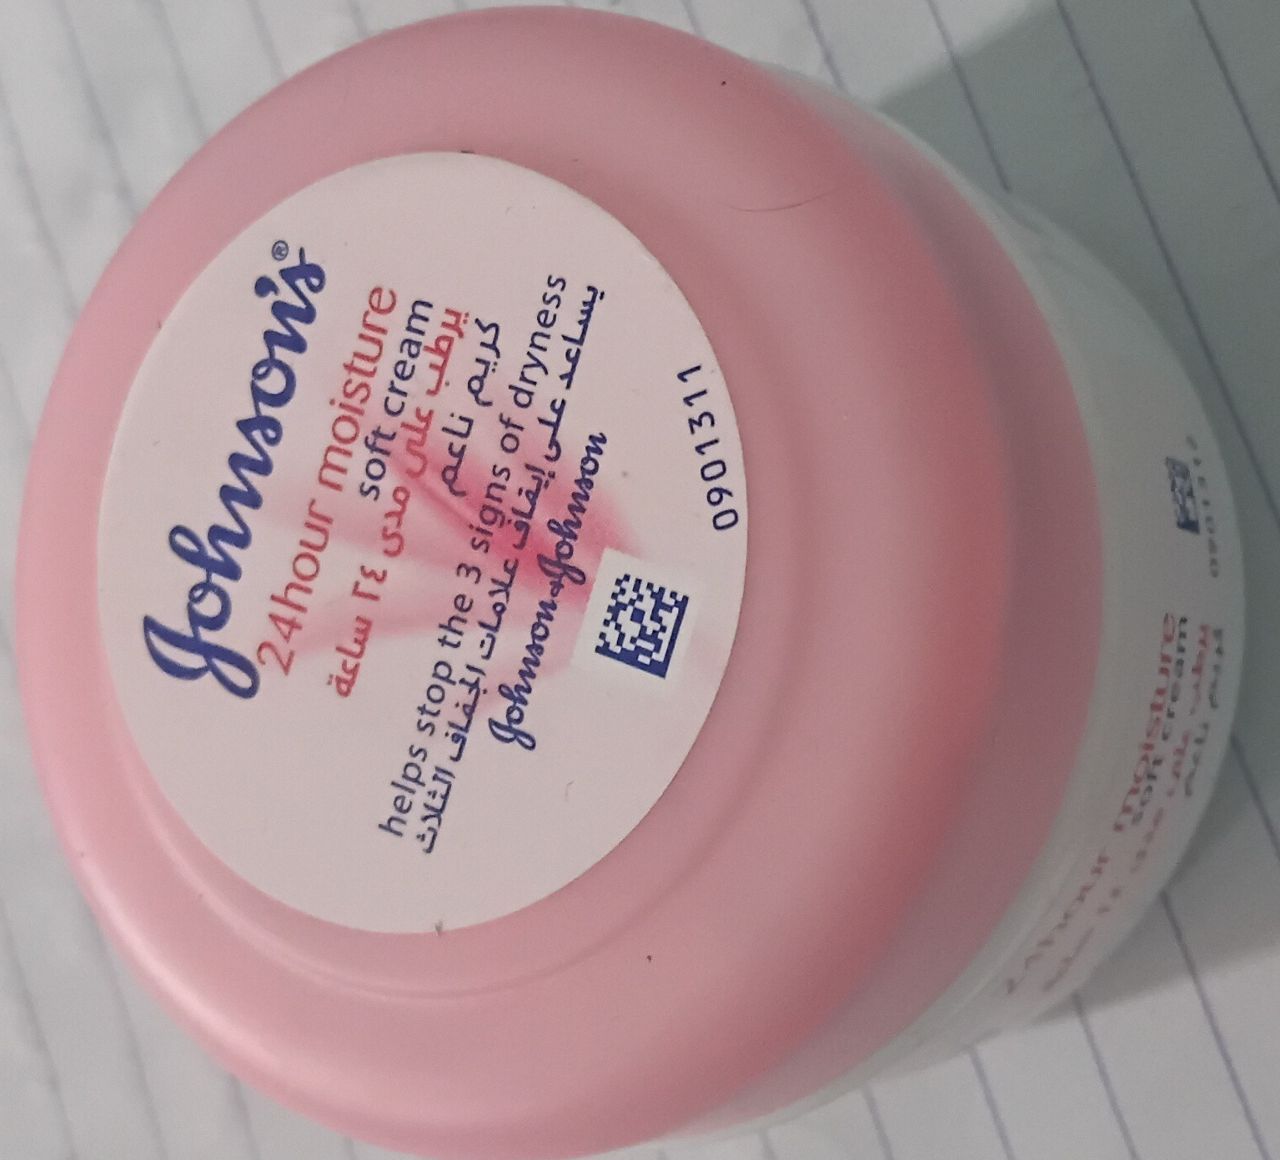
Label: plastic